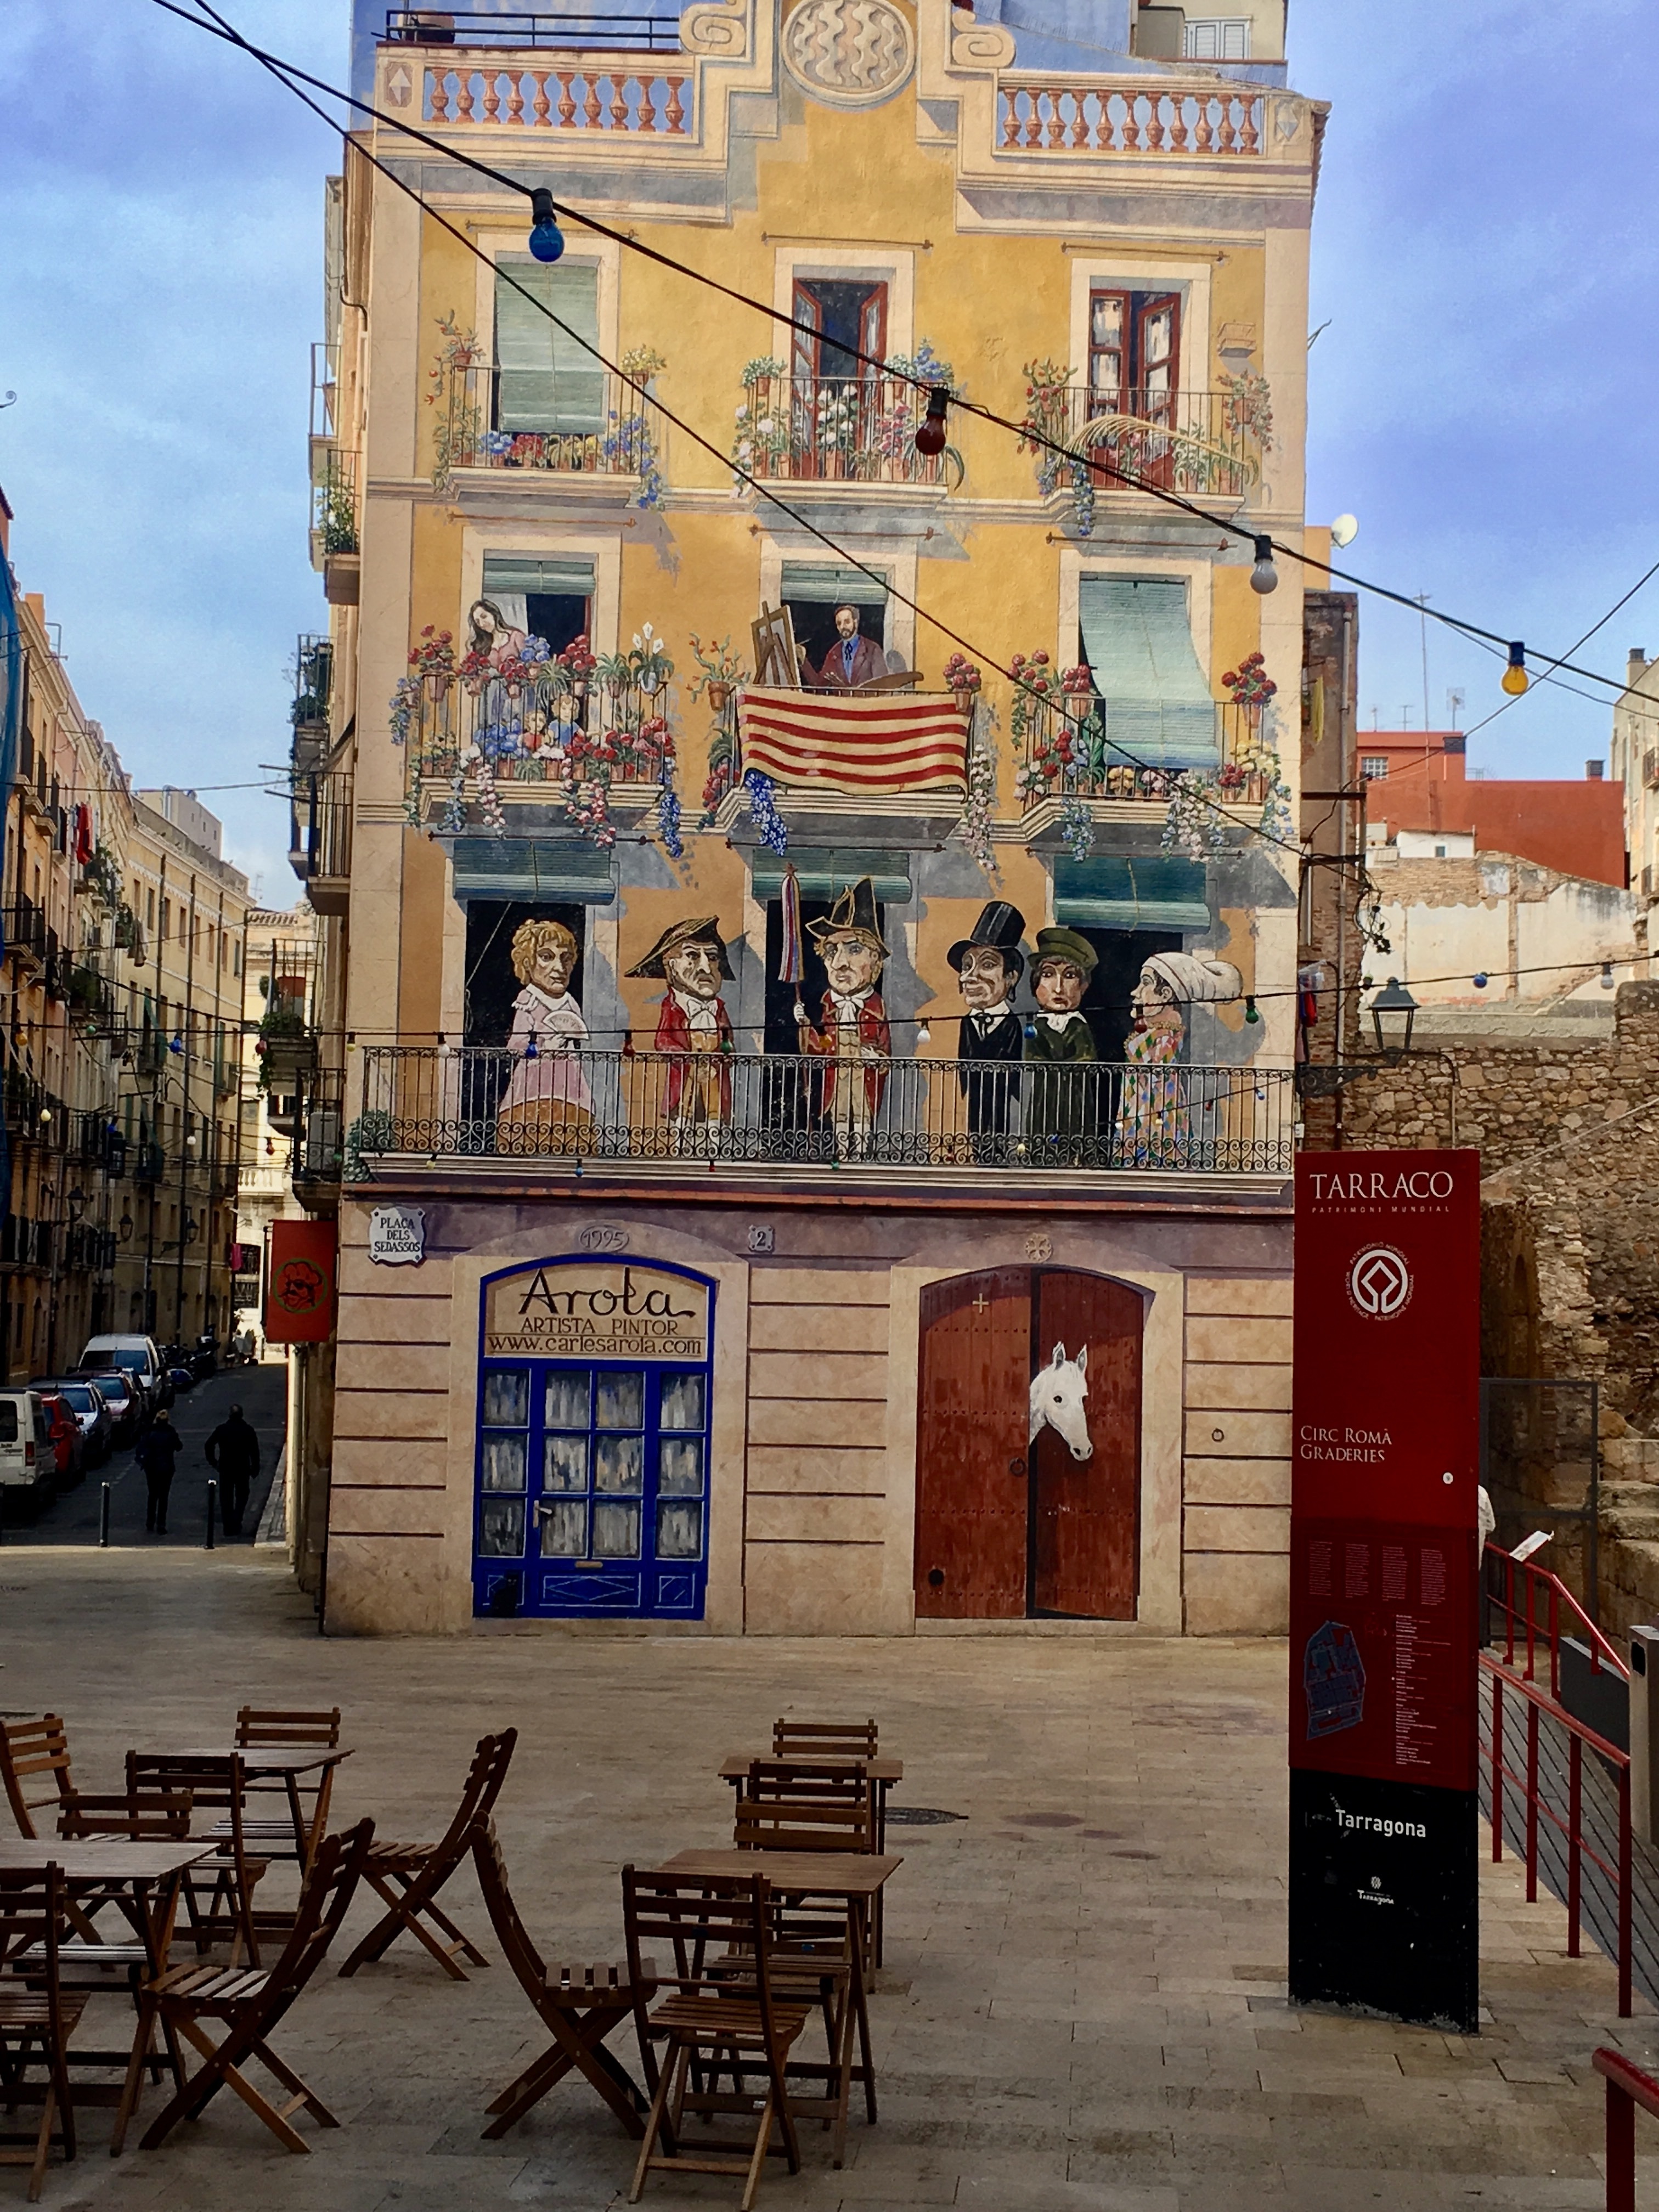
architecture, road, street, town, city, cityscape, downtown, travel, plaza, landmark, facade, tourism, art, neighbourhood, urban area, ancient history